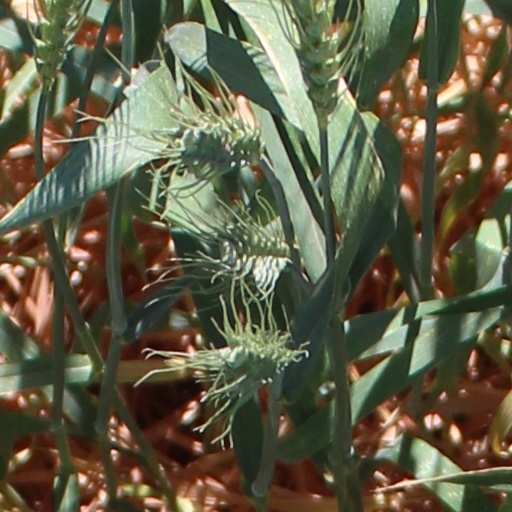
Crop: wheat